Ishinosuke Uwano

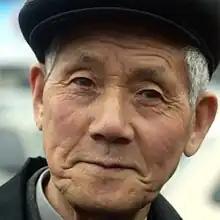

was a soldier in the Japanese Imperial Army and a prisoner of war in the Soviet labour camps, who came to media prominence in April 2006 after it was found that he had been living voluntarily in Ukraine for six decades after the end of World War II. He had been recorded as dead in official Japanese records.